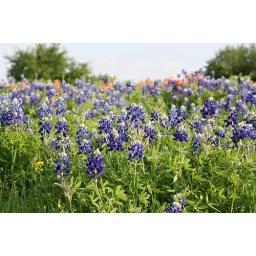
blue bonnet field in plano texas